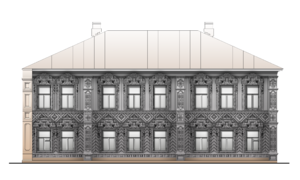
Perm est une ville de l'Ouest de la Russie et la capitale administrative du kraï de Perm. Sa population s'élevait à 1 041 876 habitants en 2016.